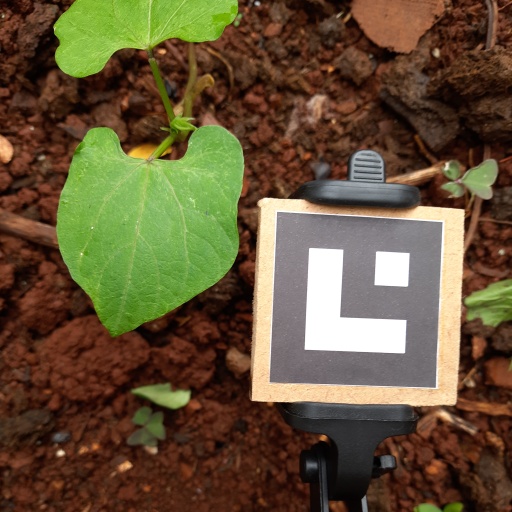
Observations: flat surface, no eating holes, under shade